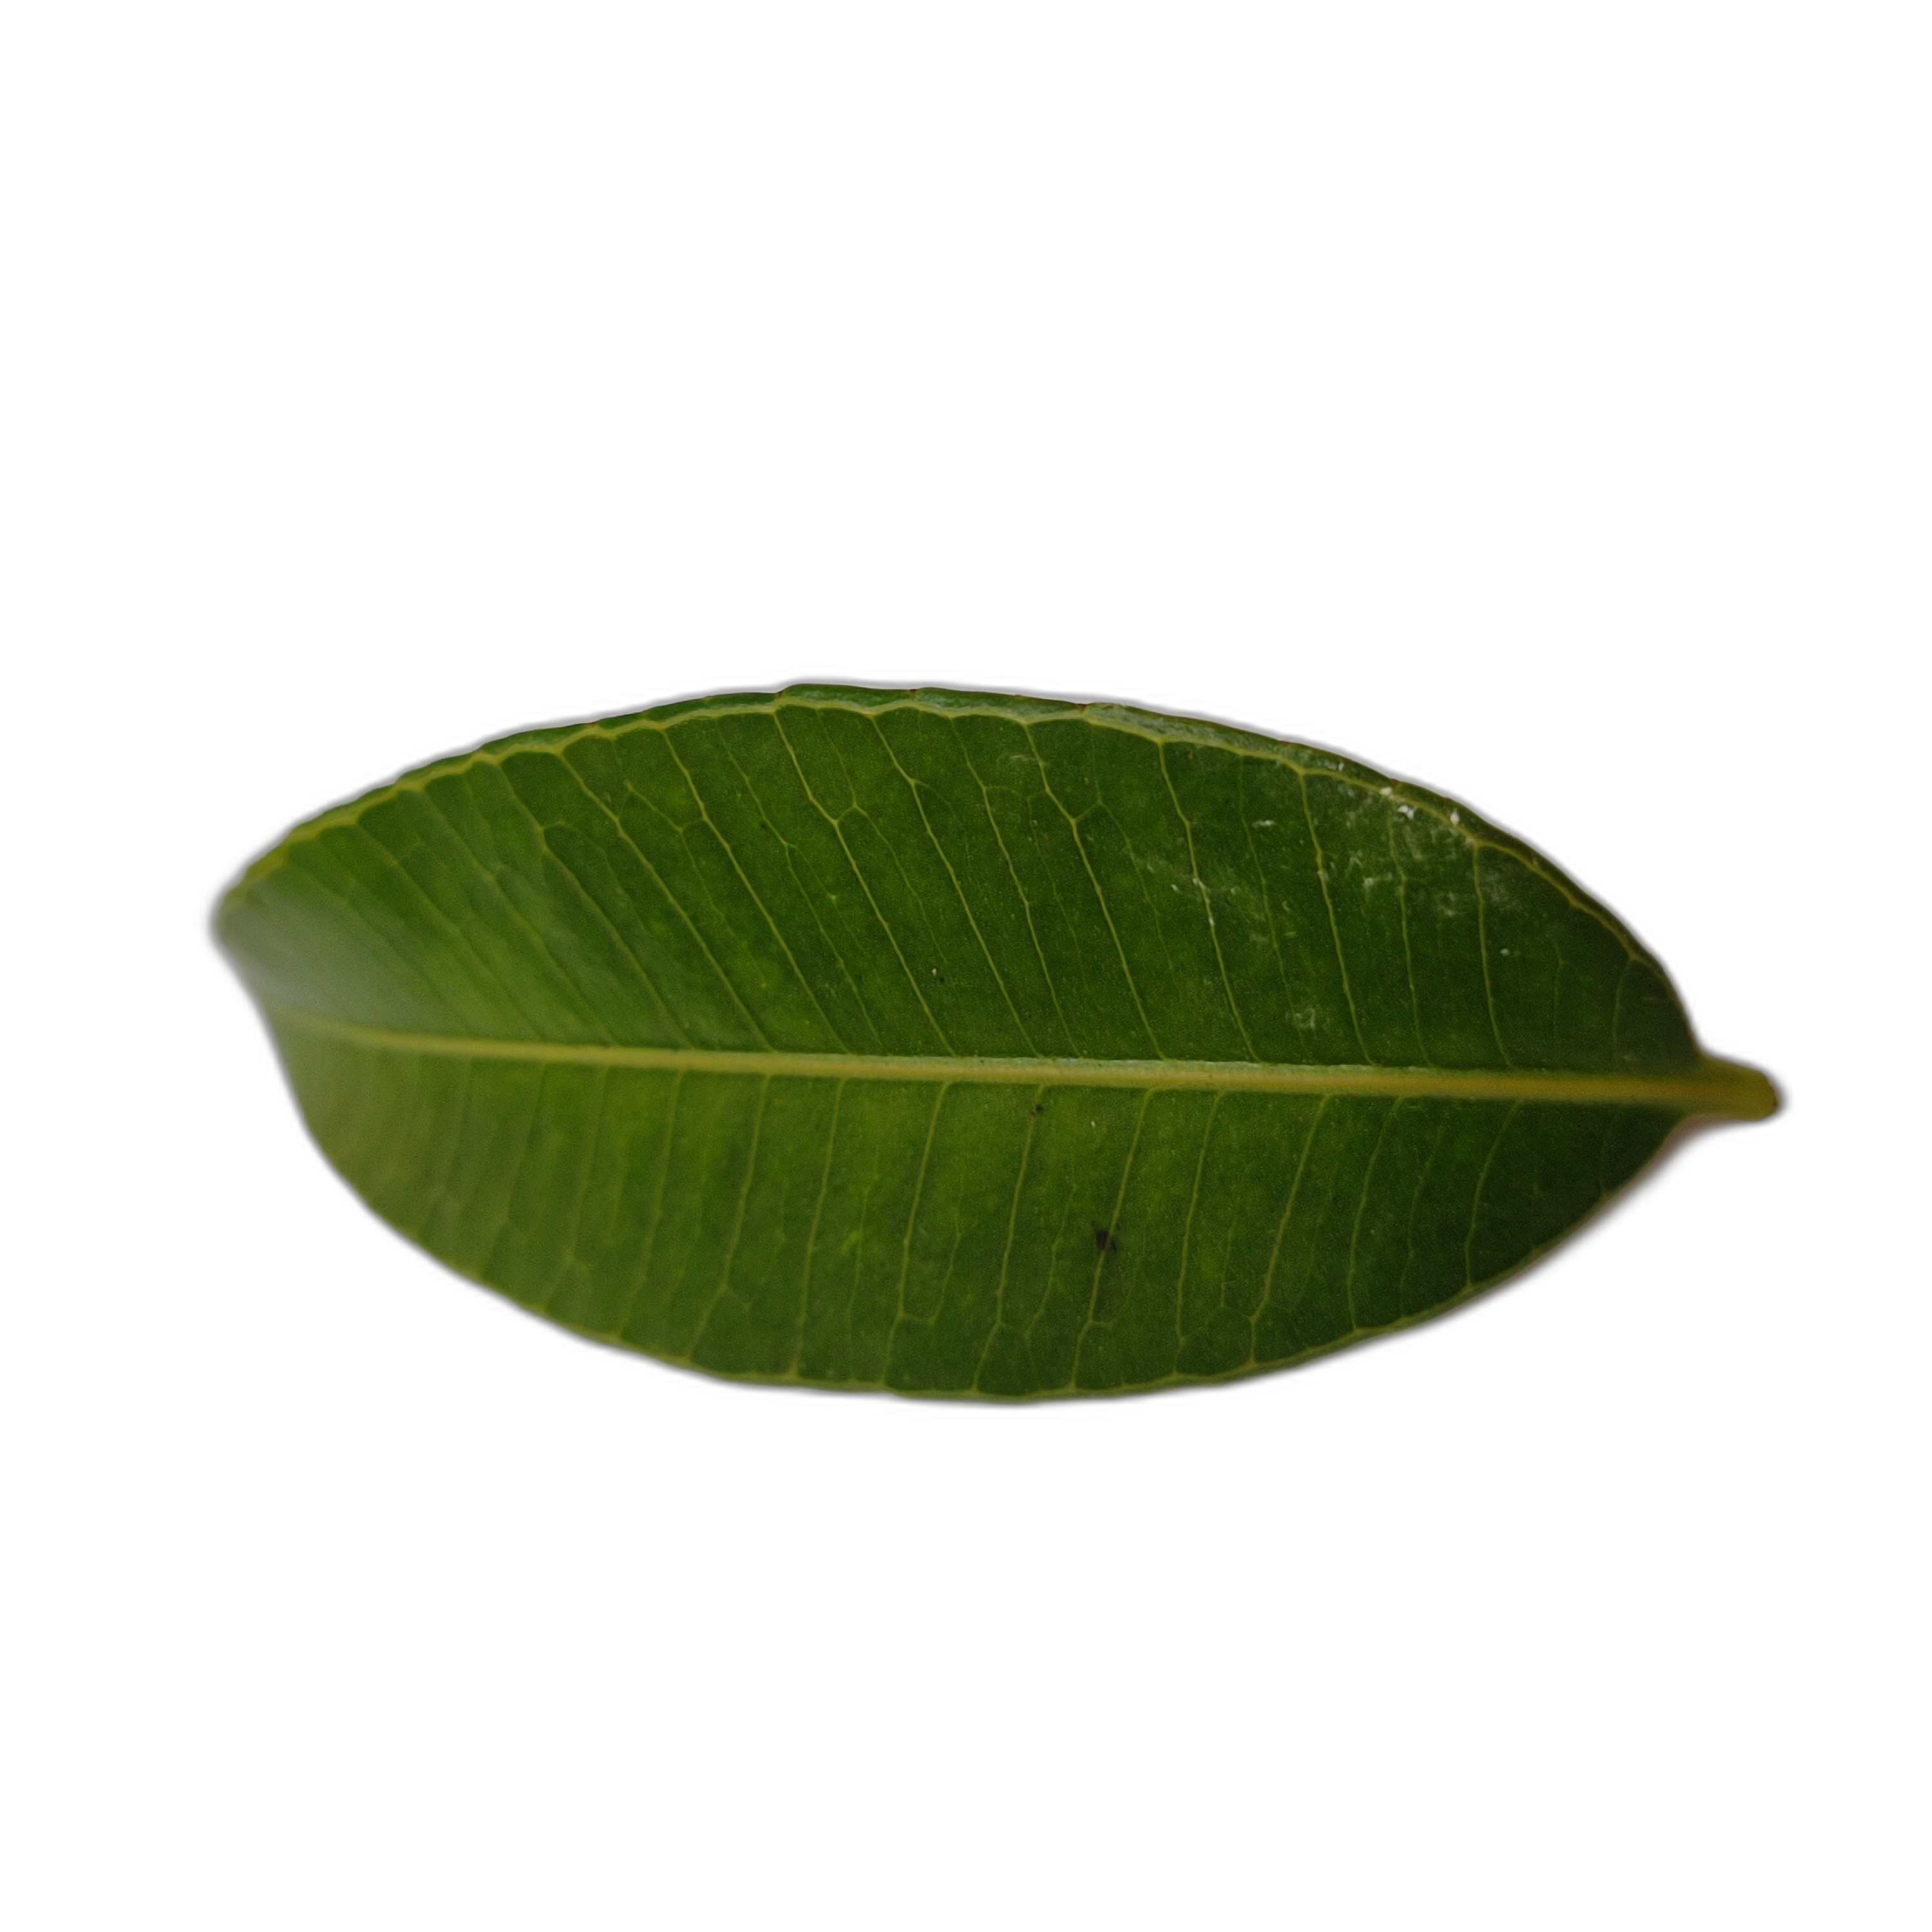
Label: healthy